Angels (2014 film)

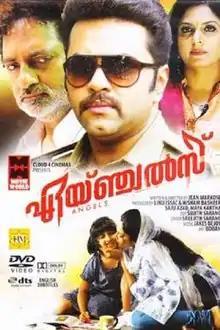

Angels is a 2014 Indian Malayalam-language social thriller film inspired by the 2012 South Korean film "Confession of Murder" directed by debutant Jean Markose. The film stars an ensemble cast consisting of Indrajith Sukumaran, Asha Sarath, Joy Mathew, Baiju, Prem Prakash, Vijayakumar, and Lakshmi Priyaa Chandramouli. The screenplay was written by Jean Markose and Toni Tomy, with dialogues co-written by Shabu Kilithatil.